Kaworu Nagisa

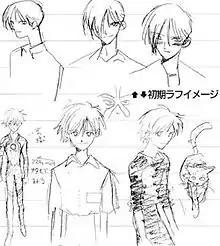
Kaworu was originally conceived as a cat-like Angel who possesses a boy.

Akio Satsukawa, a screenwriter who contributed to writing for the series' twenty-fourth episode, "The Beginning and the End, or 'Knockin' on Heaven's Door, chose Kaworu's name. He opted for the surname Nagisa (Japanese for "shore") as a homage to Japanese director Nagisa Ōshima. The choice of a term related to the sea allowed him to connect to the names of other series' characters inspired by Imperial Japanese Navy ships and in the surname of Rei Ayanami. The name Kaworu was not written with the contemporary spelling with the katakana , but with the archaic character . The kanji was chosen for its connection with the katakana and the kanji , a detail referring to the Japanese title of the episode: . Satsukawa then created a pun with the phoneme "shisha", which can mean or .